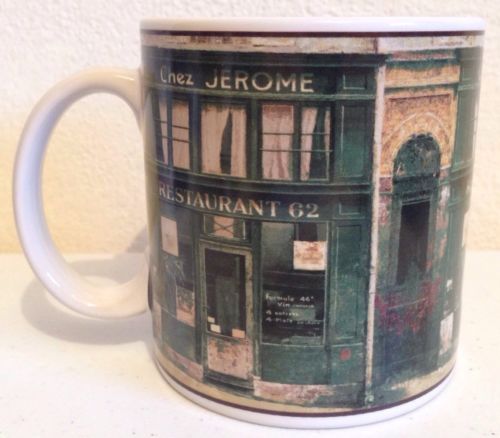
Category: mug